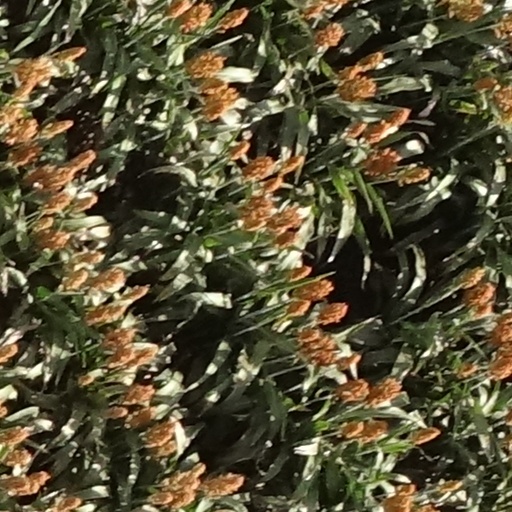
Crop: sorghum